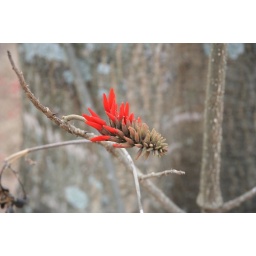
Spring flowers outside my window in South Africa.